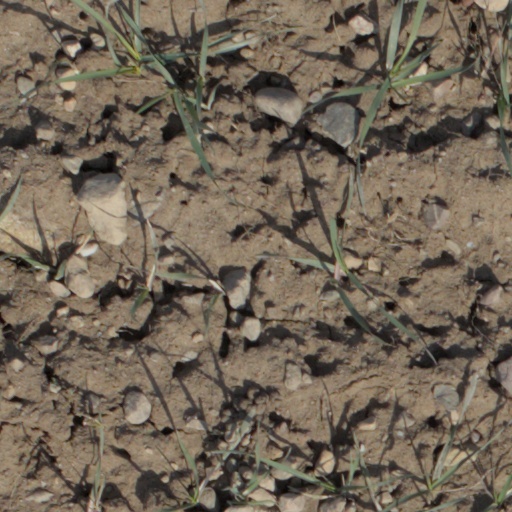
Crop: wheat